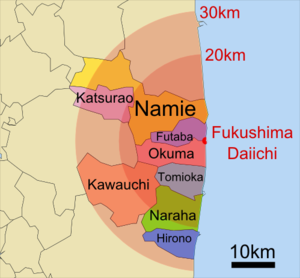
Carte schématique des 8 municipalités du district de Futaba, situées par rapport aux zones d'évacuation de l'accident nucléaire de Fukushima-Daiichi
Futaba est un bourg japonais du district de Futaba, dans la préfecture de Fukushima, au Japon. Située sur la côte Pacifique, elle a été touchée, en mars 2011, par le séisme du Tōhoku. Mitoyenne de la Centrale nucléaire de Fukushima Daiichi, la municipalité a été entièrement évacuée.
Le district de Futaba est l'un des treize districts de la préfecture de Fukushima au Japon. Il est subdidivisé en huit municipalités.